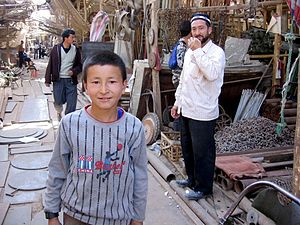
Uighurere
Uighurere også stavet Uyghurere er et folkeslag der primært lever i den nordvestlige kinesiske provins Xinjiang Uighur Autonome Region, der også kendes under betegnelsen Østturkistan, Østturkestan, Kinesisk Turkestan eller Uyghurstan.